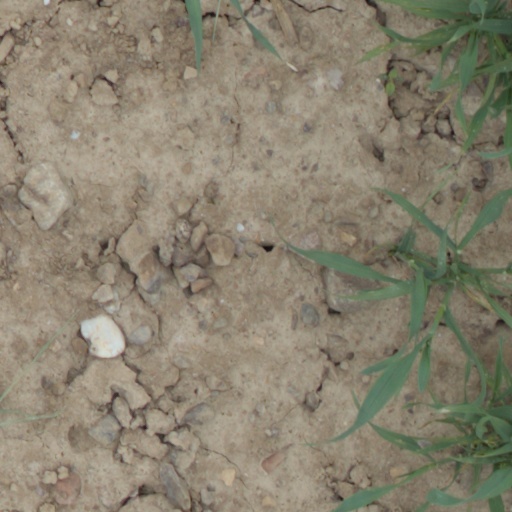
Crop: wheat